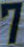
Number: 7